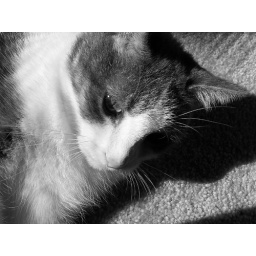
Portia in black and white